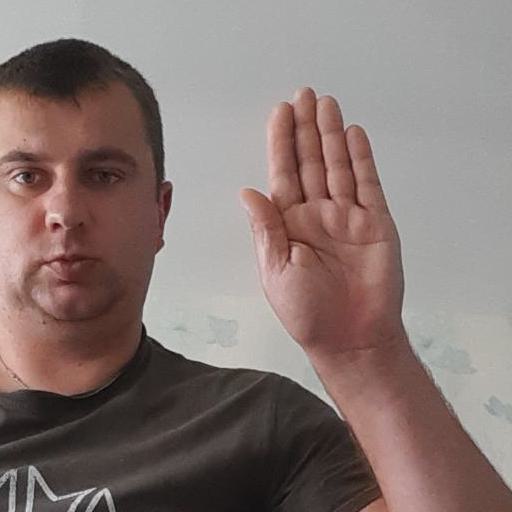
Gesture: stop